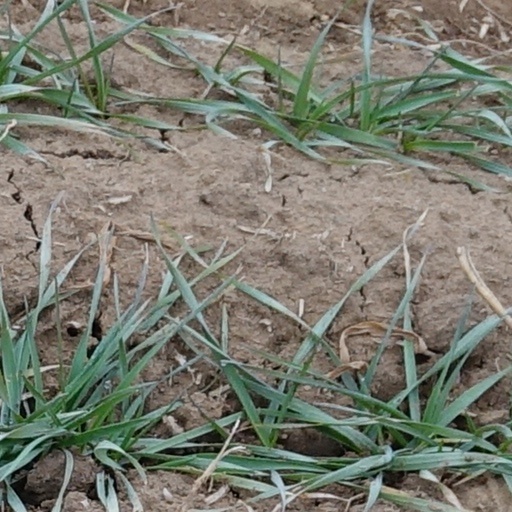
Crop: wheat